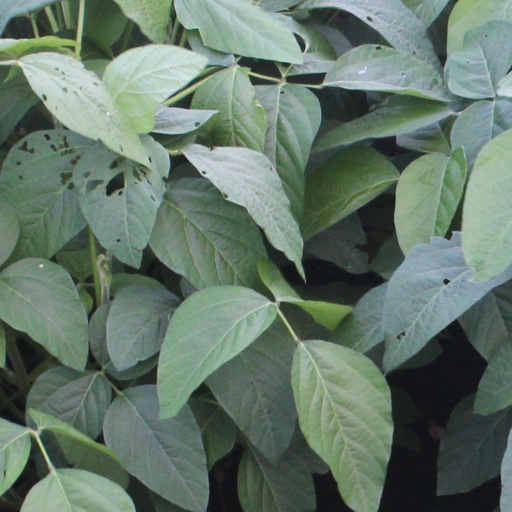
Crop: soybean